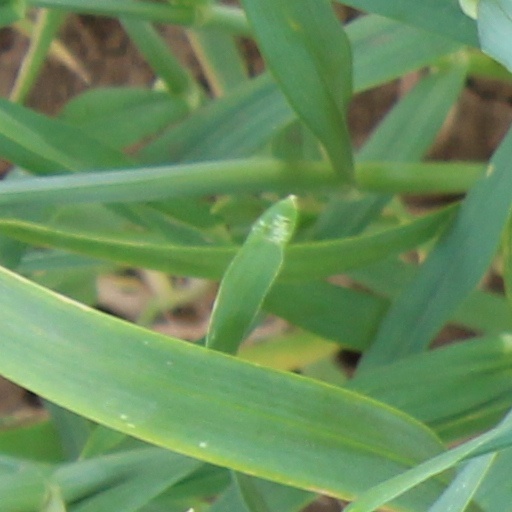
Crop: wheat